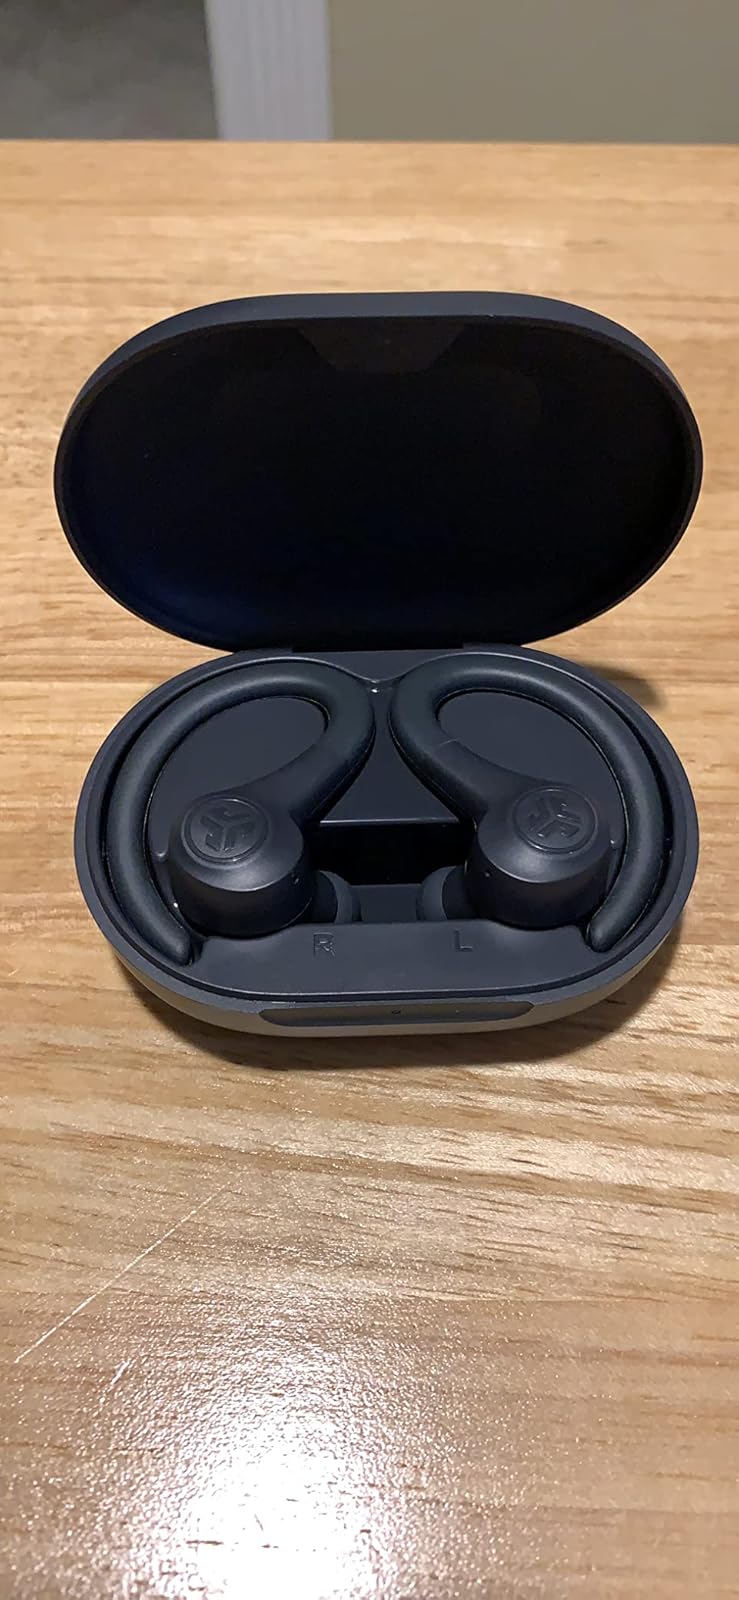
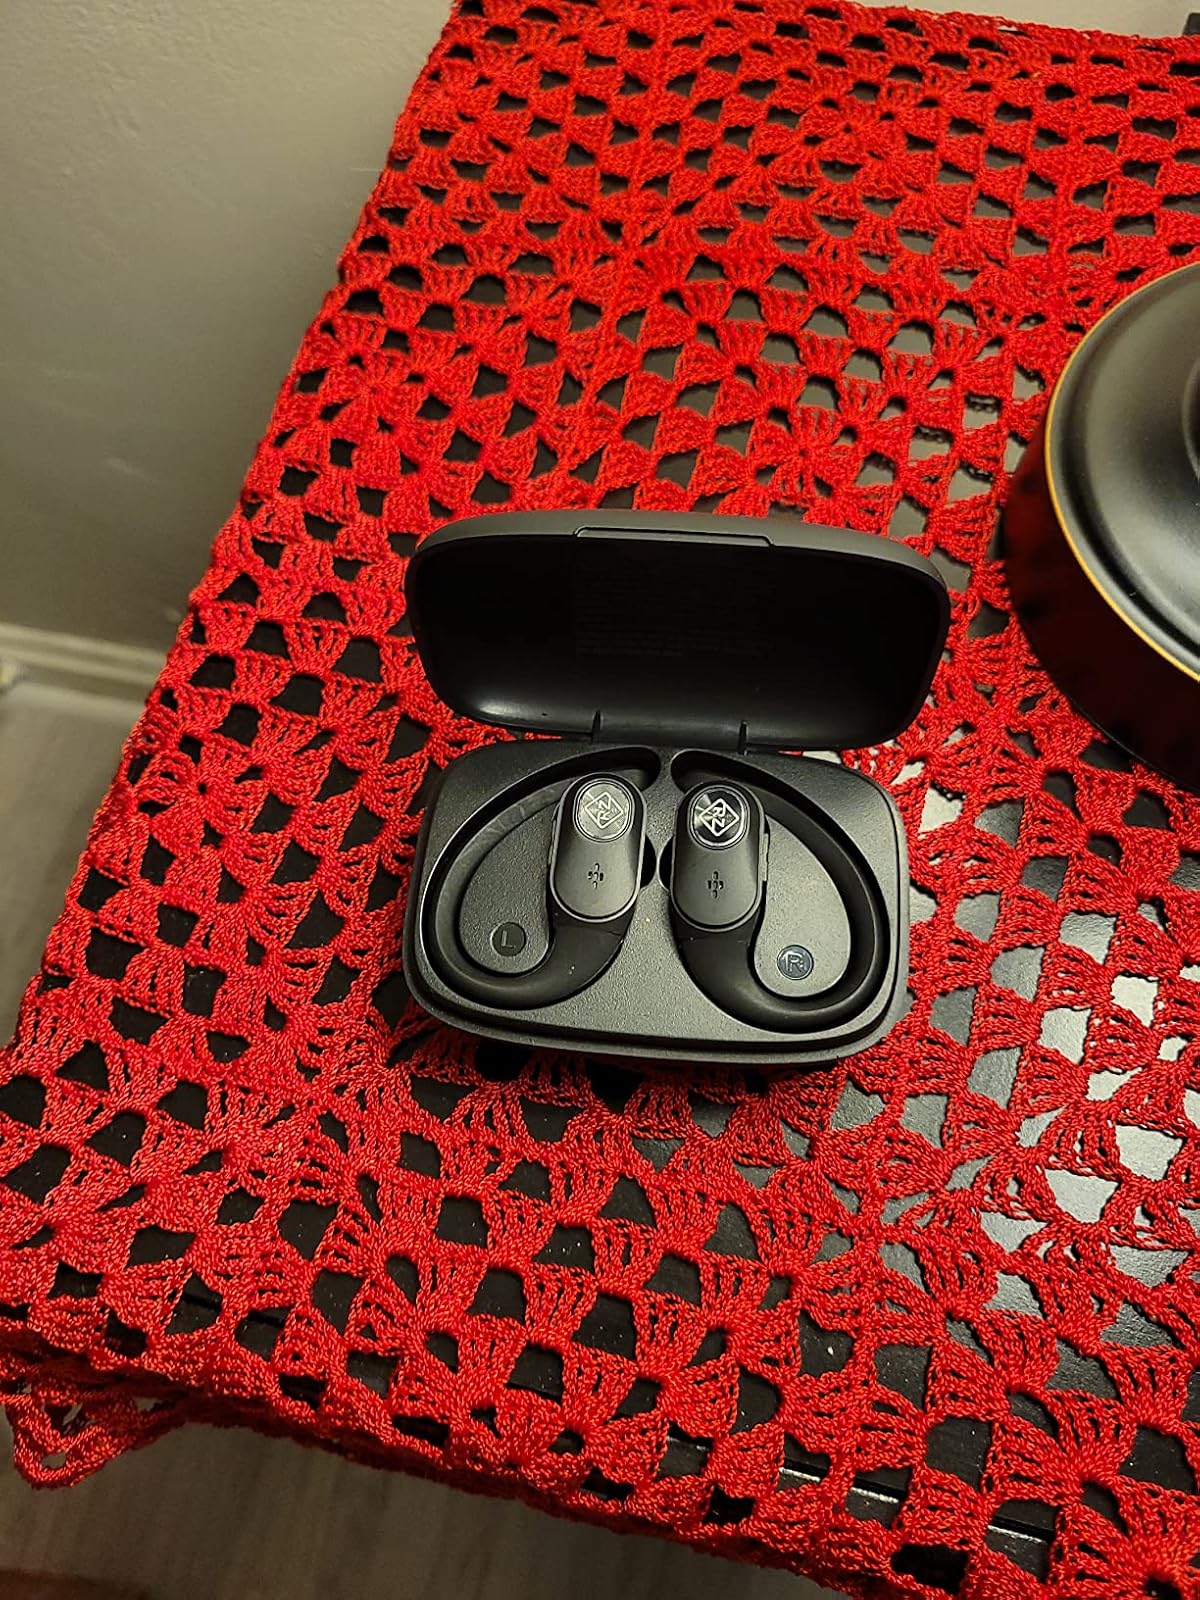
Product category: earbuds
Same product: no